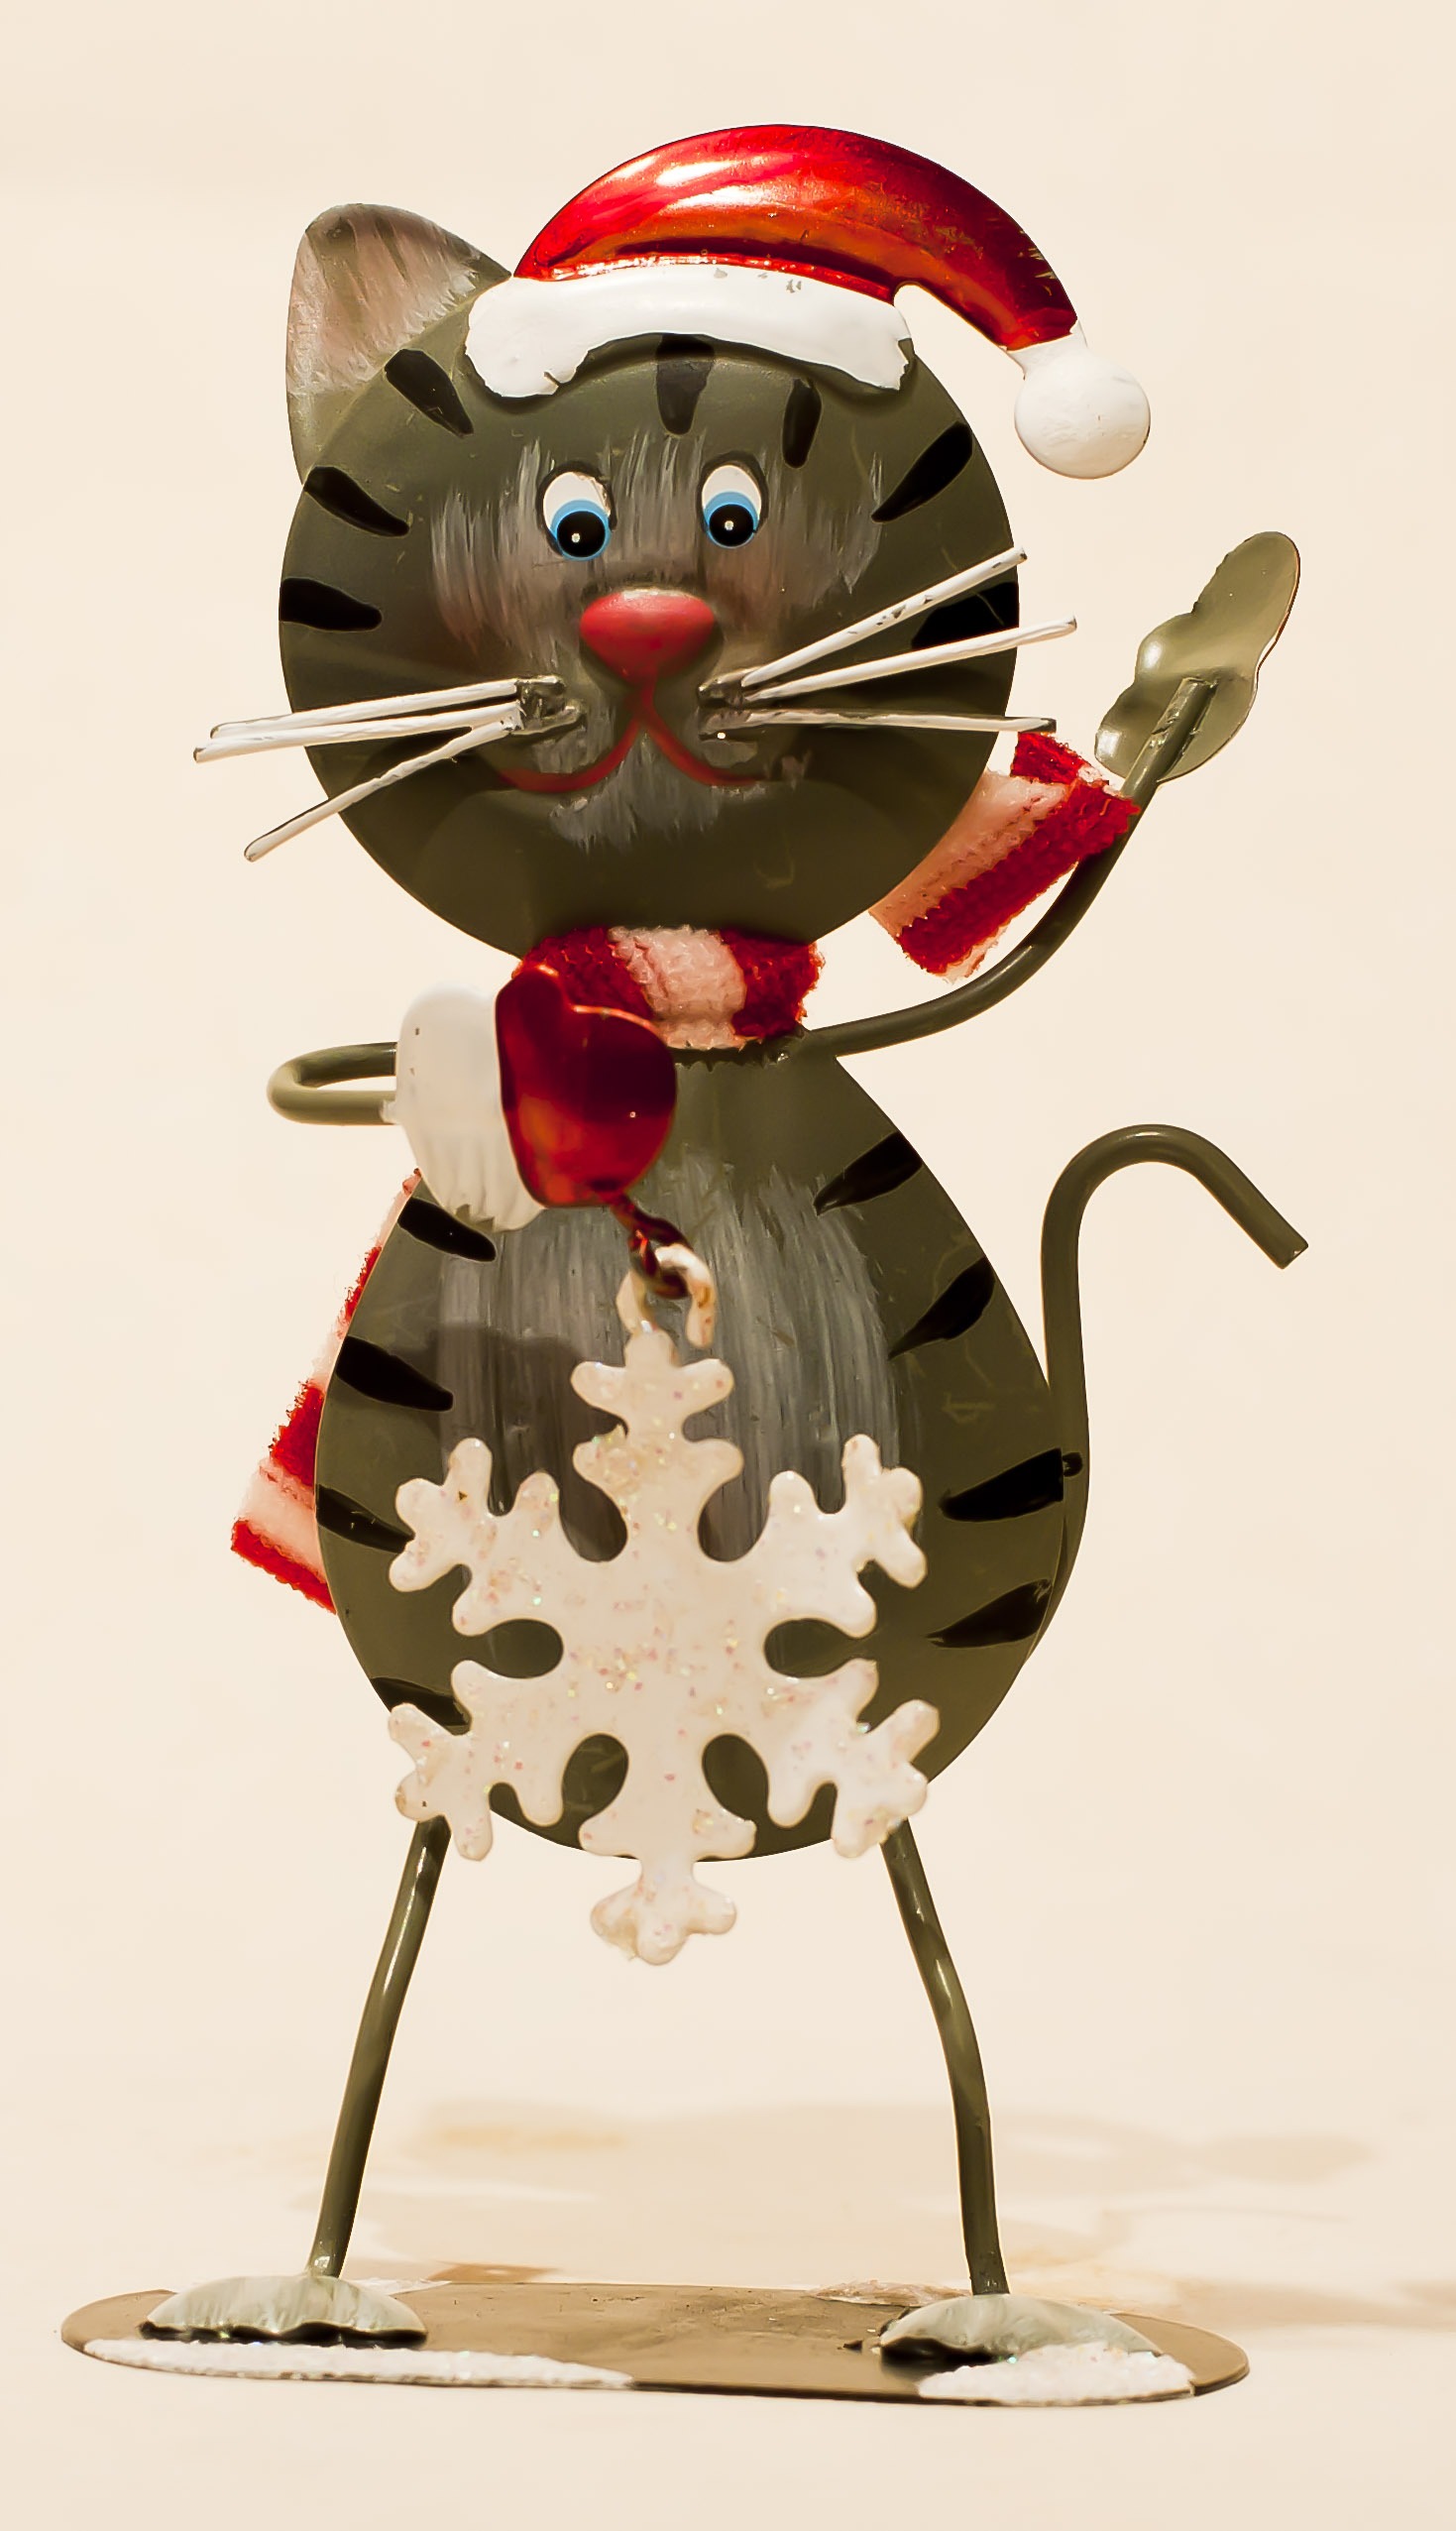
star, decoration, cat, christmas, toy, scarf, snowflake, deco, sheet, art, illustration, figurine, snowman, reindeer, cartoon, sheet metal figure, mitbringsel